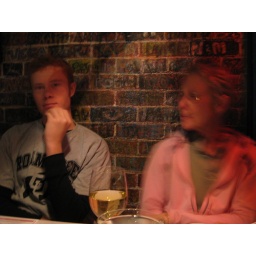
Last dinner in Colorado at Jax's fish house